Alejandro Faurlín

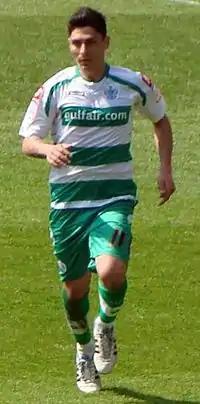
Faurlín playing for Queens Park Rangers in 2011

After an unsuccessful spell at Palermo, Faurlín returned to QPR at the end of the 2012–13 season. While Faurlín was away on loan, QPR were relegated from the Premier League to the Football League Championship, where Faurlín had first shone for QPR. He was one of a few players to stay on as QPR revamped their playing squad. He started the season as first choice central midfielder, being named in the starting line-up in the first game of the season against Sheffield Wednesday, helping QPR to a 2–1 victory at Loftus Road. Faurlín continued to be involved in QPR's matches, the fans' favourite regaining his regular place in the starting line-up. During a home match against Derby County, a challenge from John Eustace resulted in Faurlín coming off on a stretcher. Two days later, scans confirmed that Faurlín had injured his ACL in his left leg, an injury he had suffered in the opposite leg 23 months ago; the new injury ruled him out for the rest of the season. While Faurlín was finishing his rehabilitation, QPR won promotion back to the Premier League on 24 May 2014 via the play-offs with a 1–0 win over Derby at Wembley Stadium. Faurlín was present in amongst the stands with QPR fans and was celebrating on the pitch with his teammates after Bobby Zamora scored the winning goal in the 89th minute of the match.